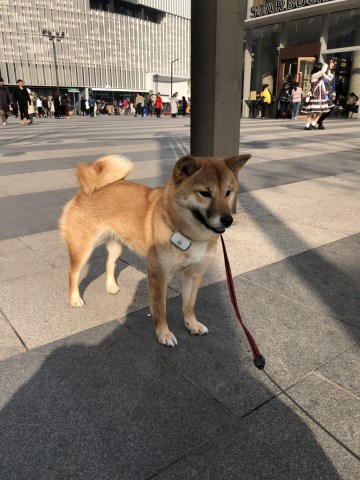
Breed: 1043-n000001-Shiba_Dog